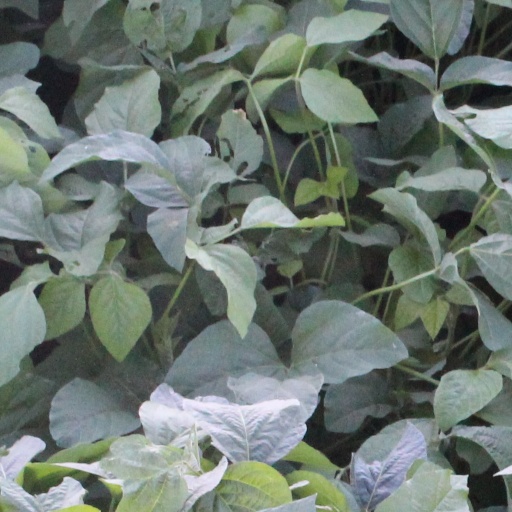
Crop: soybean